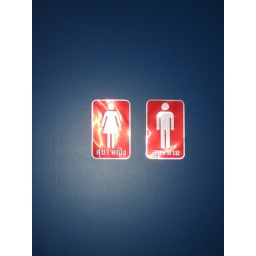
Our friends Patrice and Florence's bathroom door -- in Lons le Saunier